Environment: real
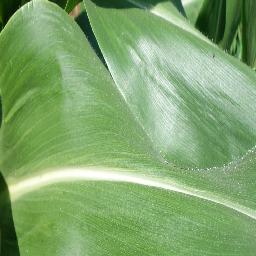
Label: healthy